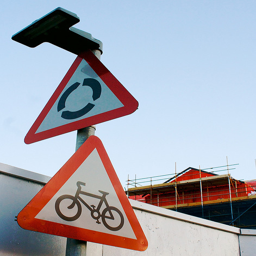
Two red and white traffic signs atop a pole.
Various street signs next to wall with a building in the background.
These signs mean bicycles can be here.
A street sign with a picture of a bike standing below a red building.
commuting signs showing the cyclist and round about signs